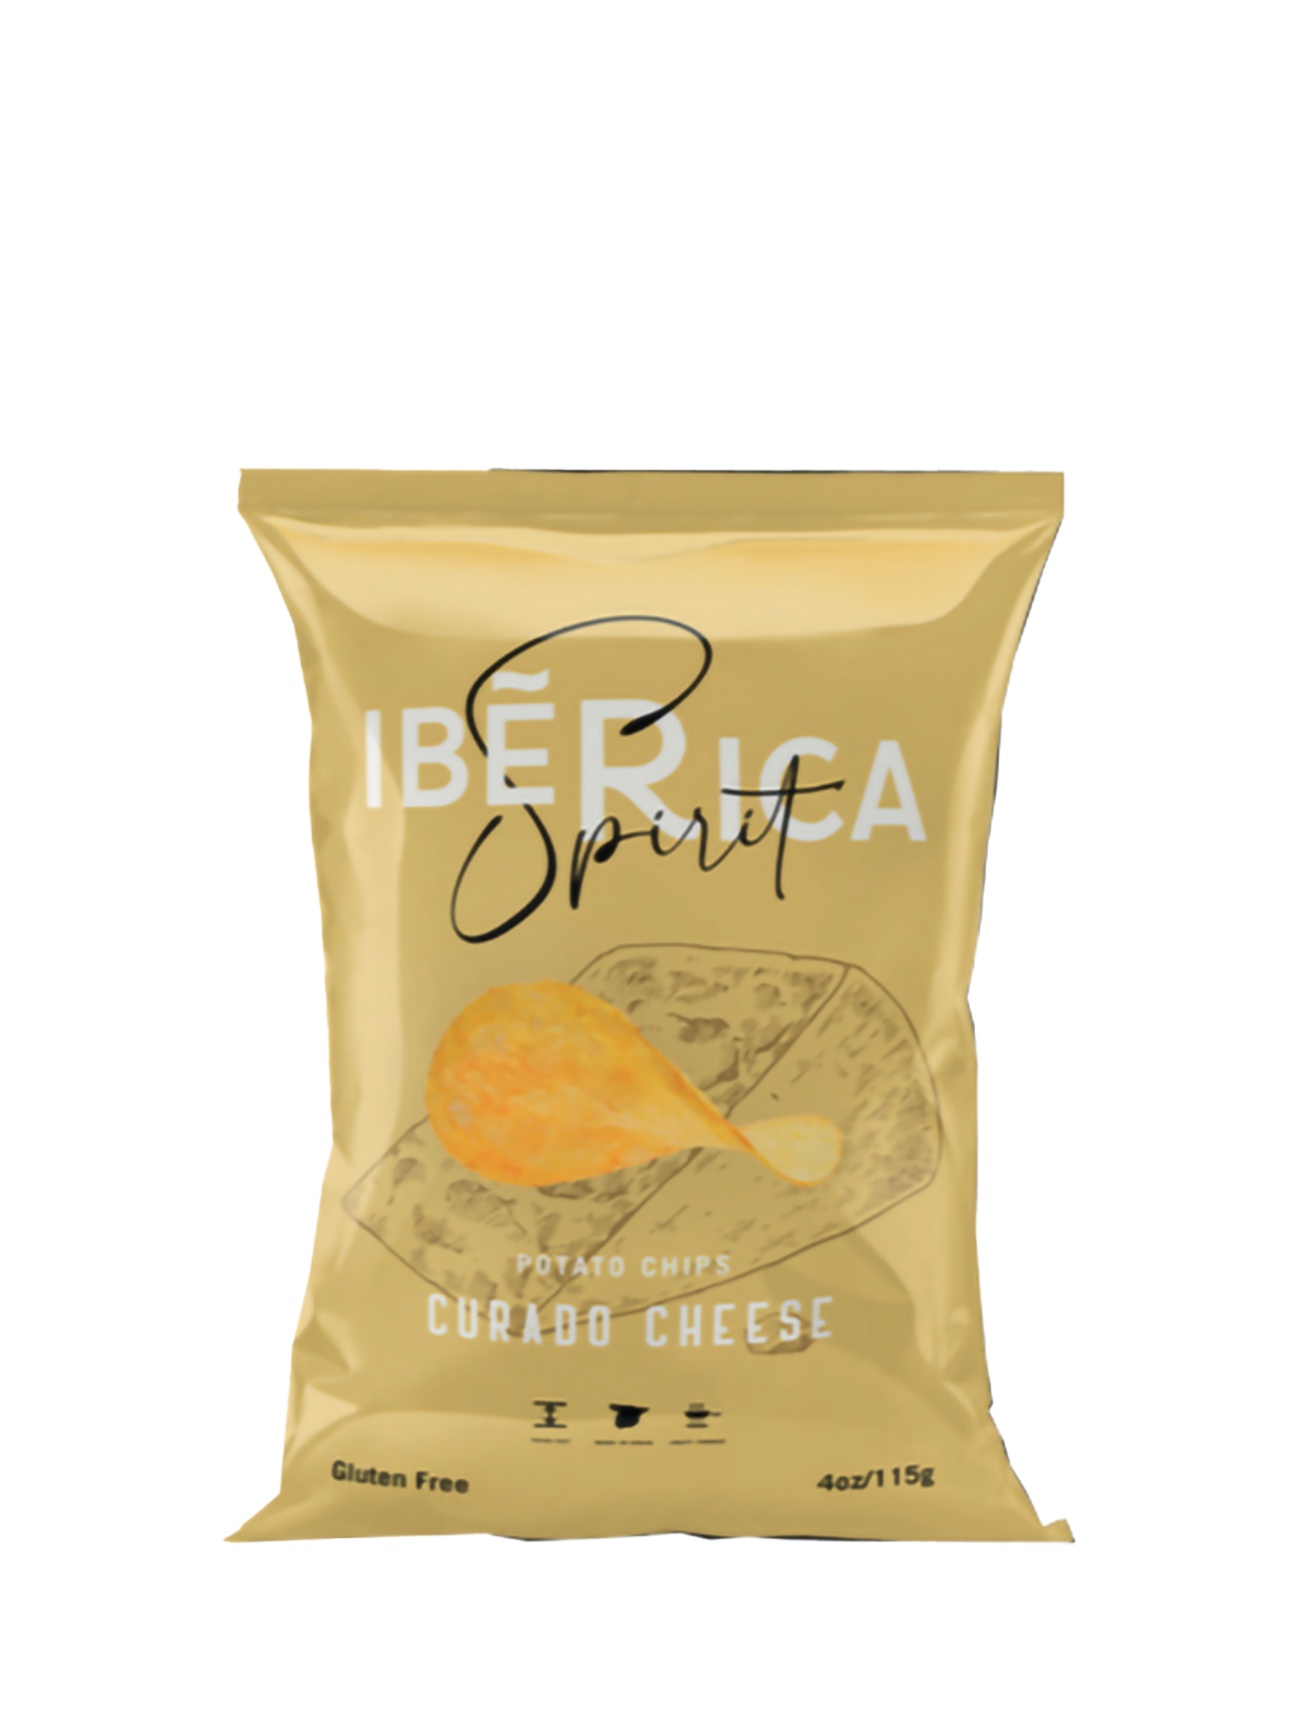
IBERICA SPIRIT KETTLE CHIPS AGED CHEESE 115G
IBERICA SPIRIT KETTLE CHIPS AGED CHEESE 115G
Brand: Iberica Spirit
Category: Food, Beverages & Tobacco > Food Items > Snack Foods > Chips